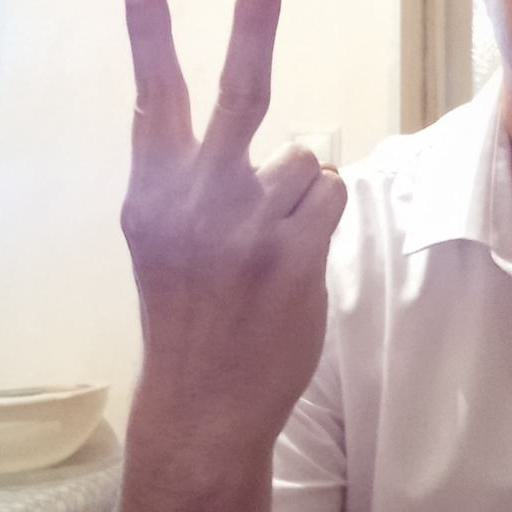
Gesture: peace_inverted